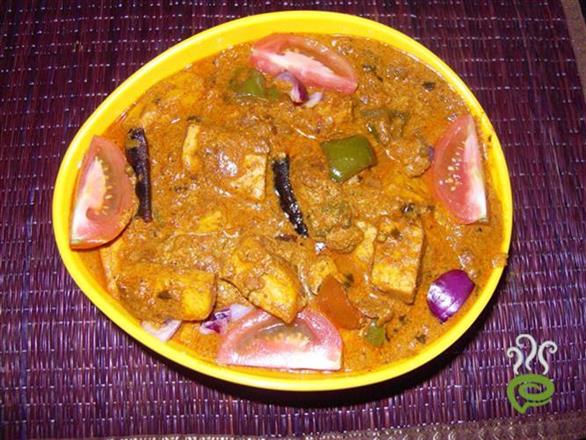
Dish: kadai_paneer